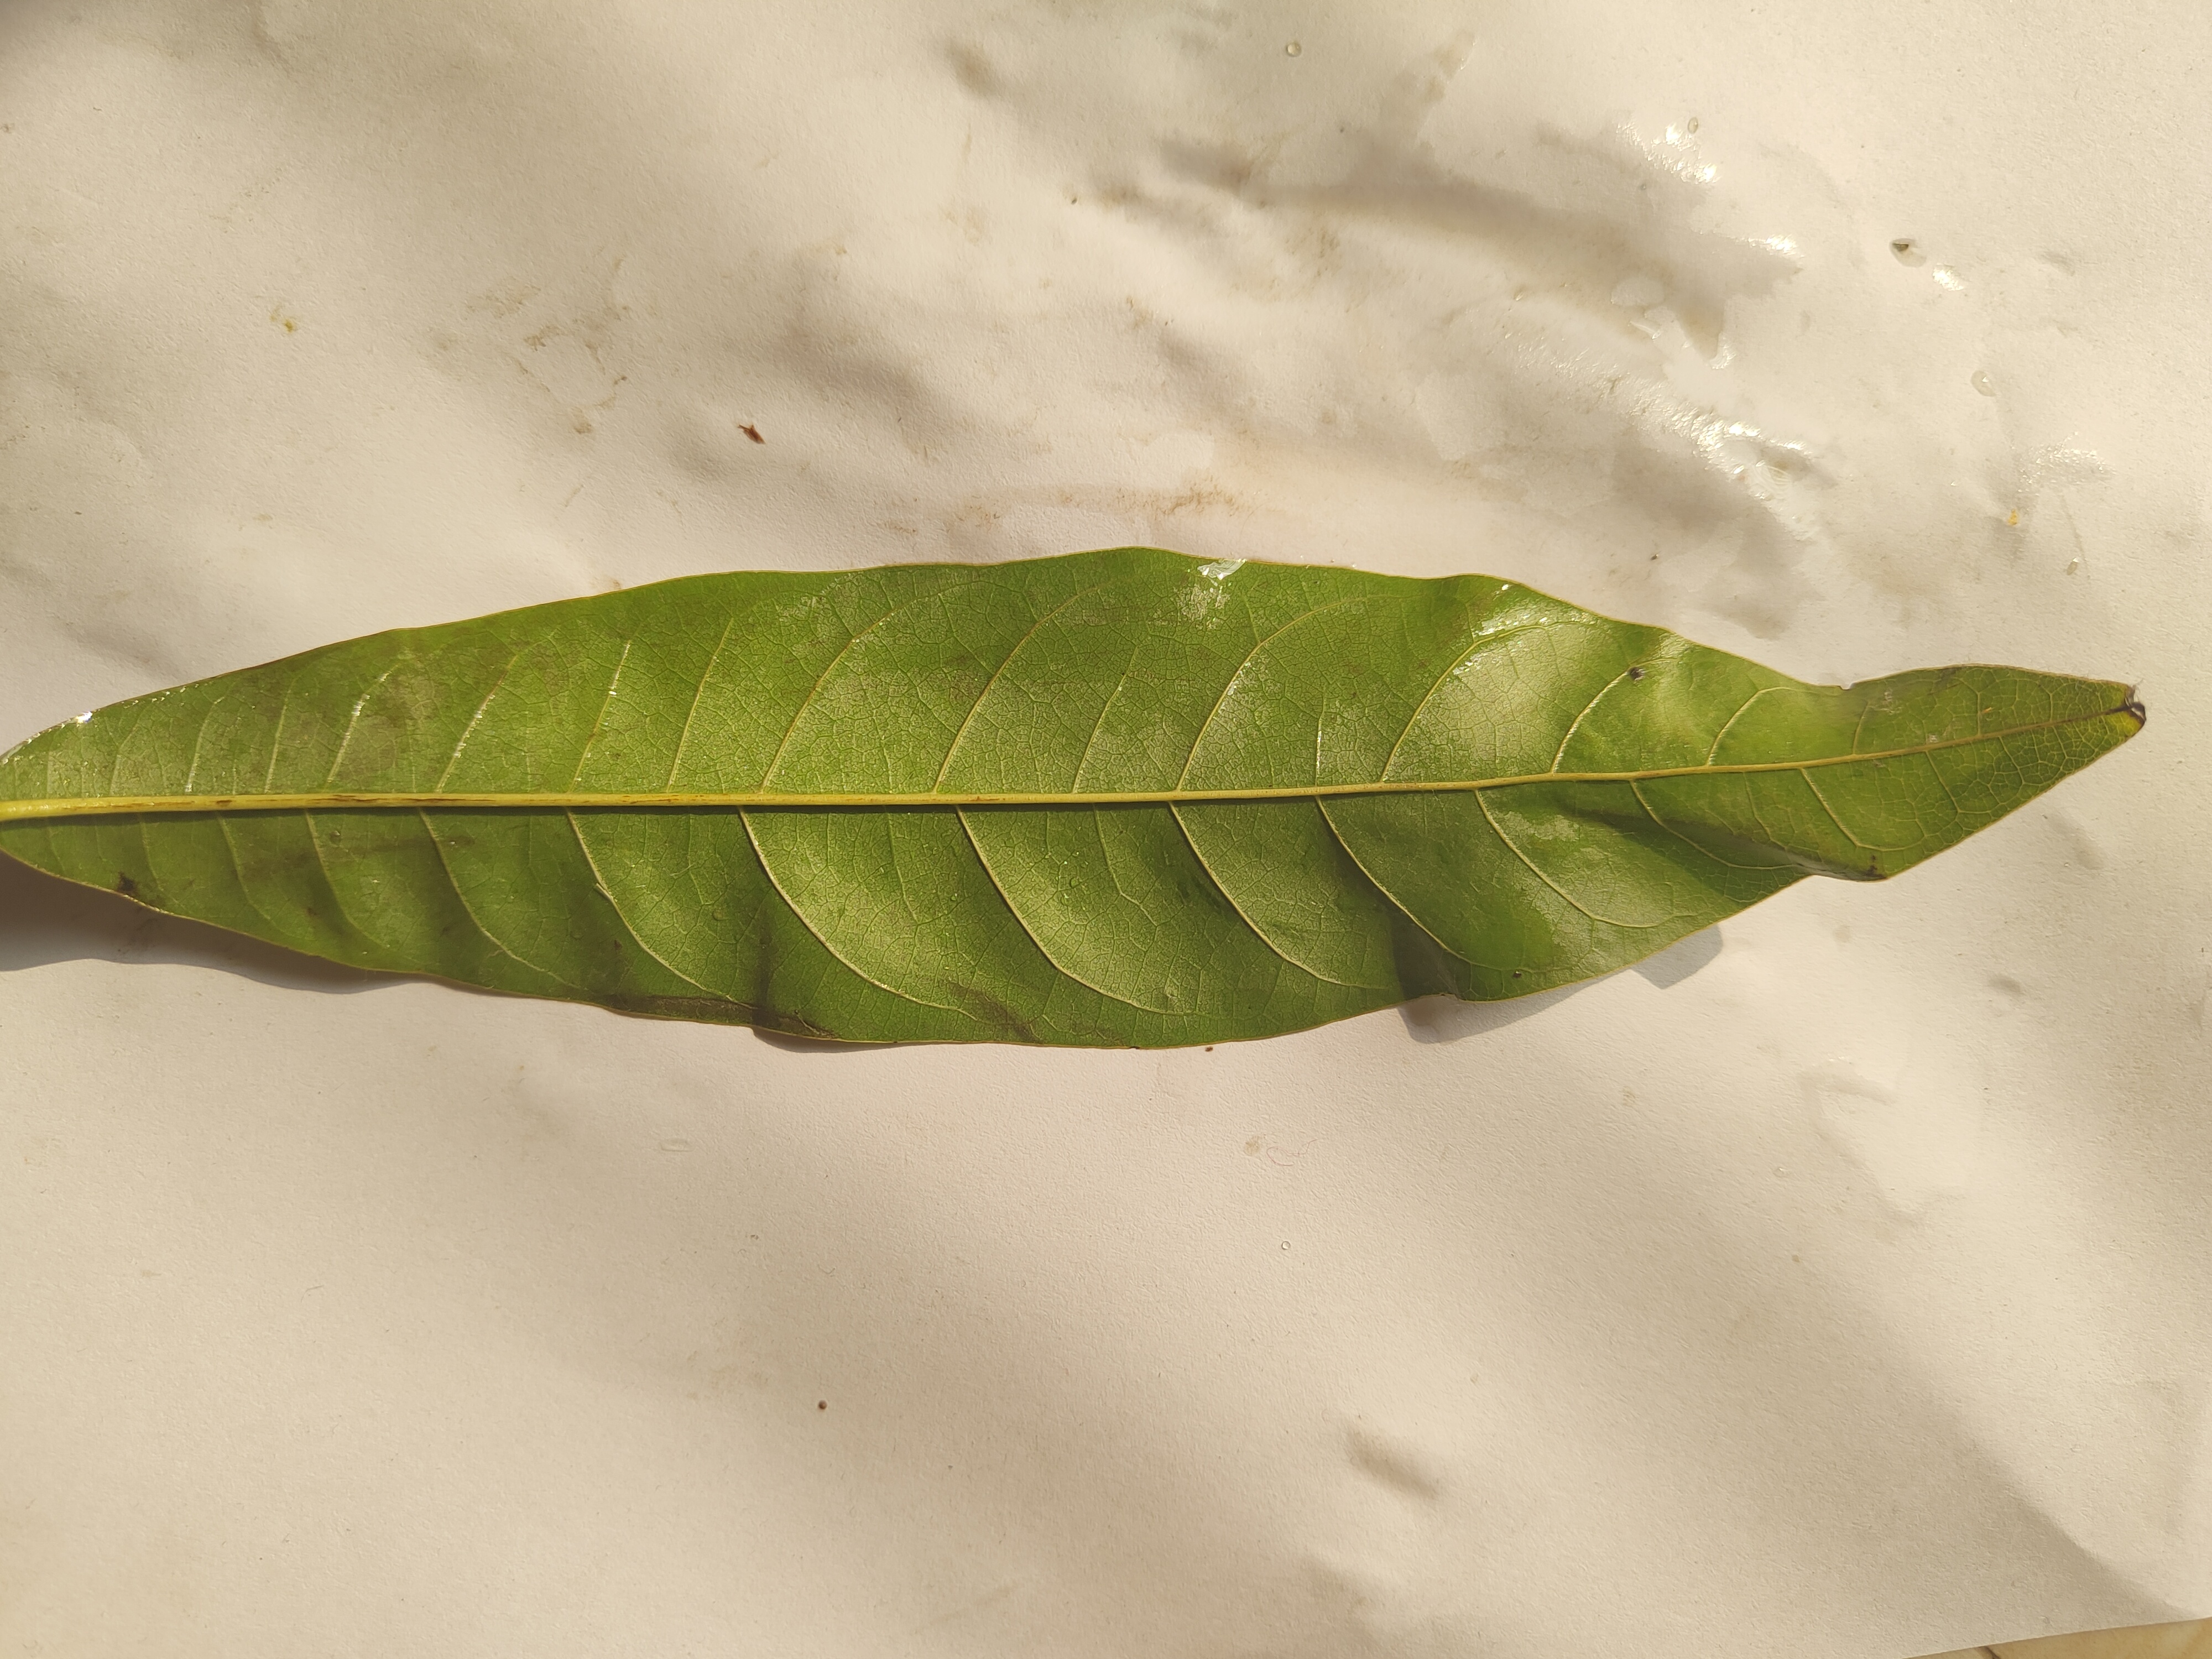
Leaf variety: Custard Apple